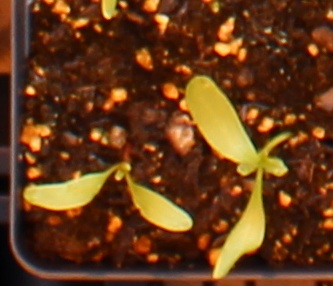
Label: Sugar beet